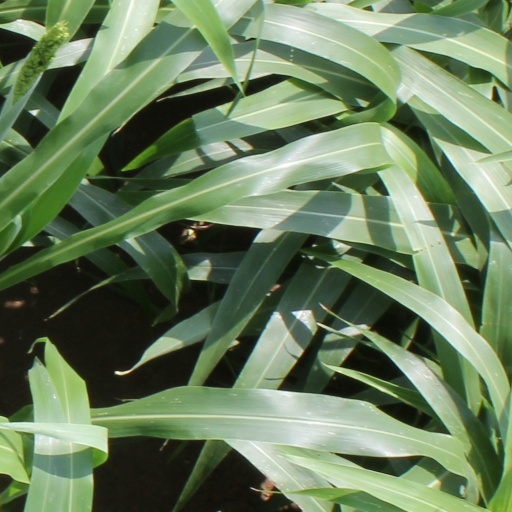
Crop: sorghum